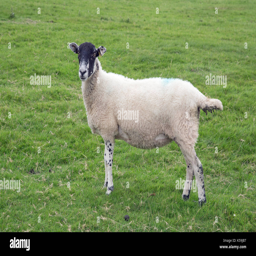
blue marked sheep grazing in a field